New Galloway

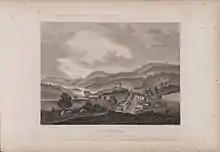
Engraving of a view of New Galloway by James Fittler in Scotia Depicta, published 1804

There were scattered settlements in the area from at least the 13th century (when the nearby Kenmure Castle was first built), but the village was formally founded in the 17th century by the Viscount of Kenmure and granted Royal Burgh status in 1630 – this was to enable it to serve as a market town. However, Kirkcudbright, only to the south, was larger and drew more traders. New Galloway thus grew very slowly and is the smallest Royal Burgh in Scotland.